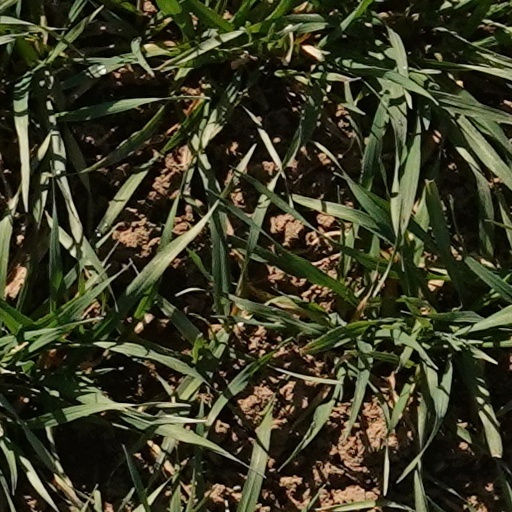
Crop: wheat